Schizanthus

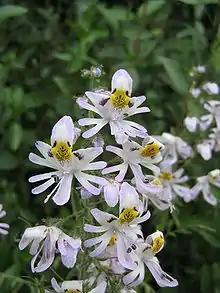
The attractive flowers of "Schizanthus pinnatus"

This is an annual plant of 20 to 50 cm in height, glandulous-pubescent, with pinnatisect leaves 2.5 to 3 cm in length, divided into 6 to 8 pairs in oblong-linear segments, entire or separated. The flowers are white, pink or violet, 2 to 3 cm in diameter, arranged in paniculate inflorescences, sometimes dichotomous. The fruit is a globular boll of approximately 5 mm length. It is native to Chile but the plants are also cultivated as ornamentals. It is commonly known as the "small butterfly" ("mariposita") or "small, white butterfly" ("mariposita blanca"). Some names that are considered synonymous to "Schizanthus pinnatus" are "Schizanthus gayanus" Phil.; "S. gracilis" Clos; "S. heterophyllus" Phil.; "S. humilis" Phil.; "S. laciniosus" Phil.; "S. latifolius" Phil.; "S. lilacinus" Kunze; "S. tenuifolius" Phil. y "S. tenuis" Phil.